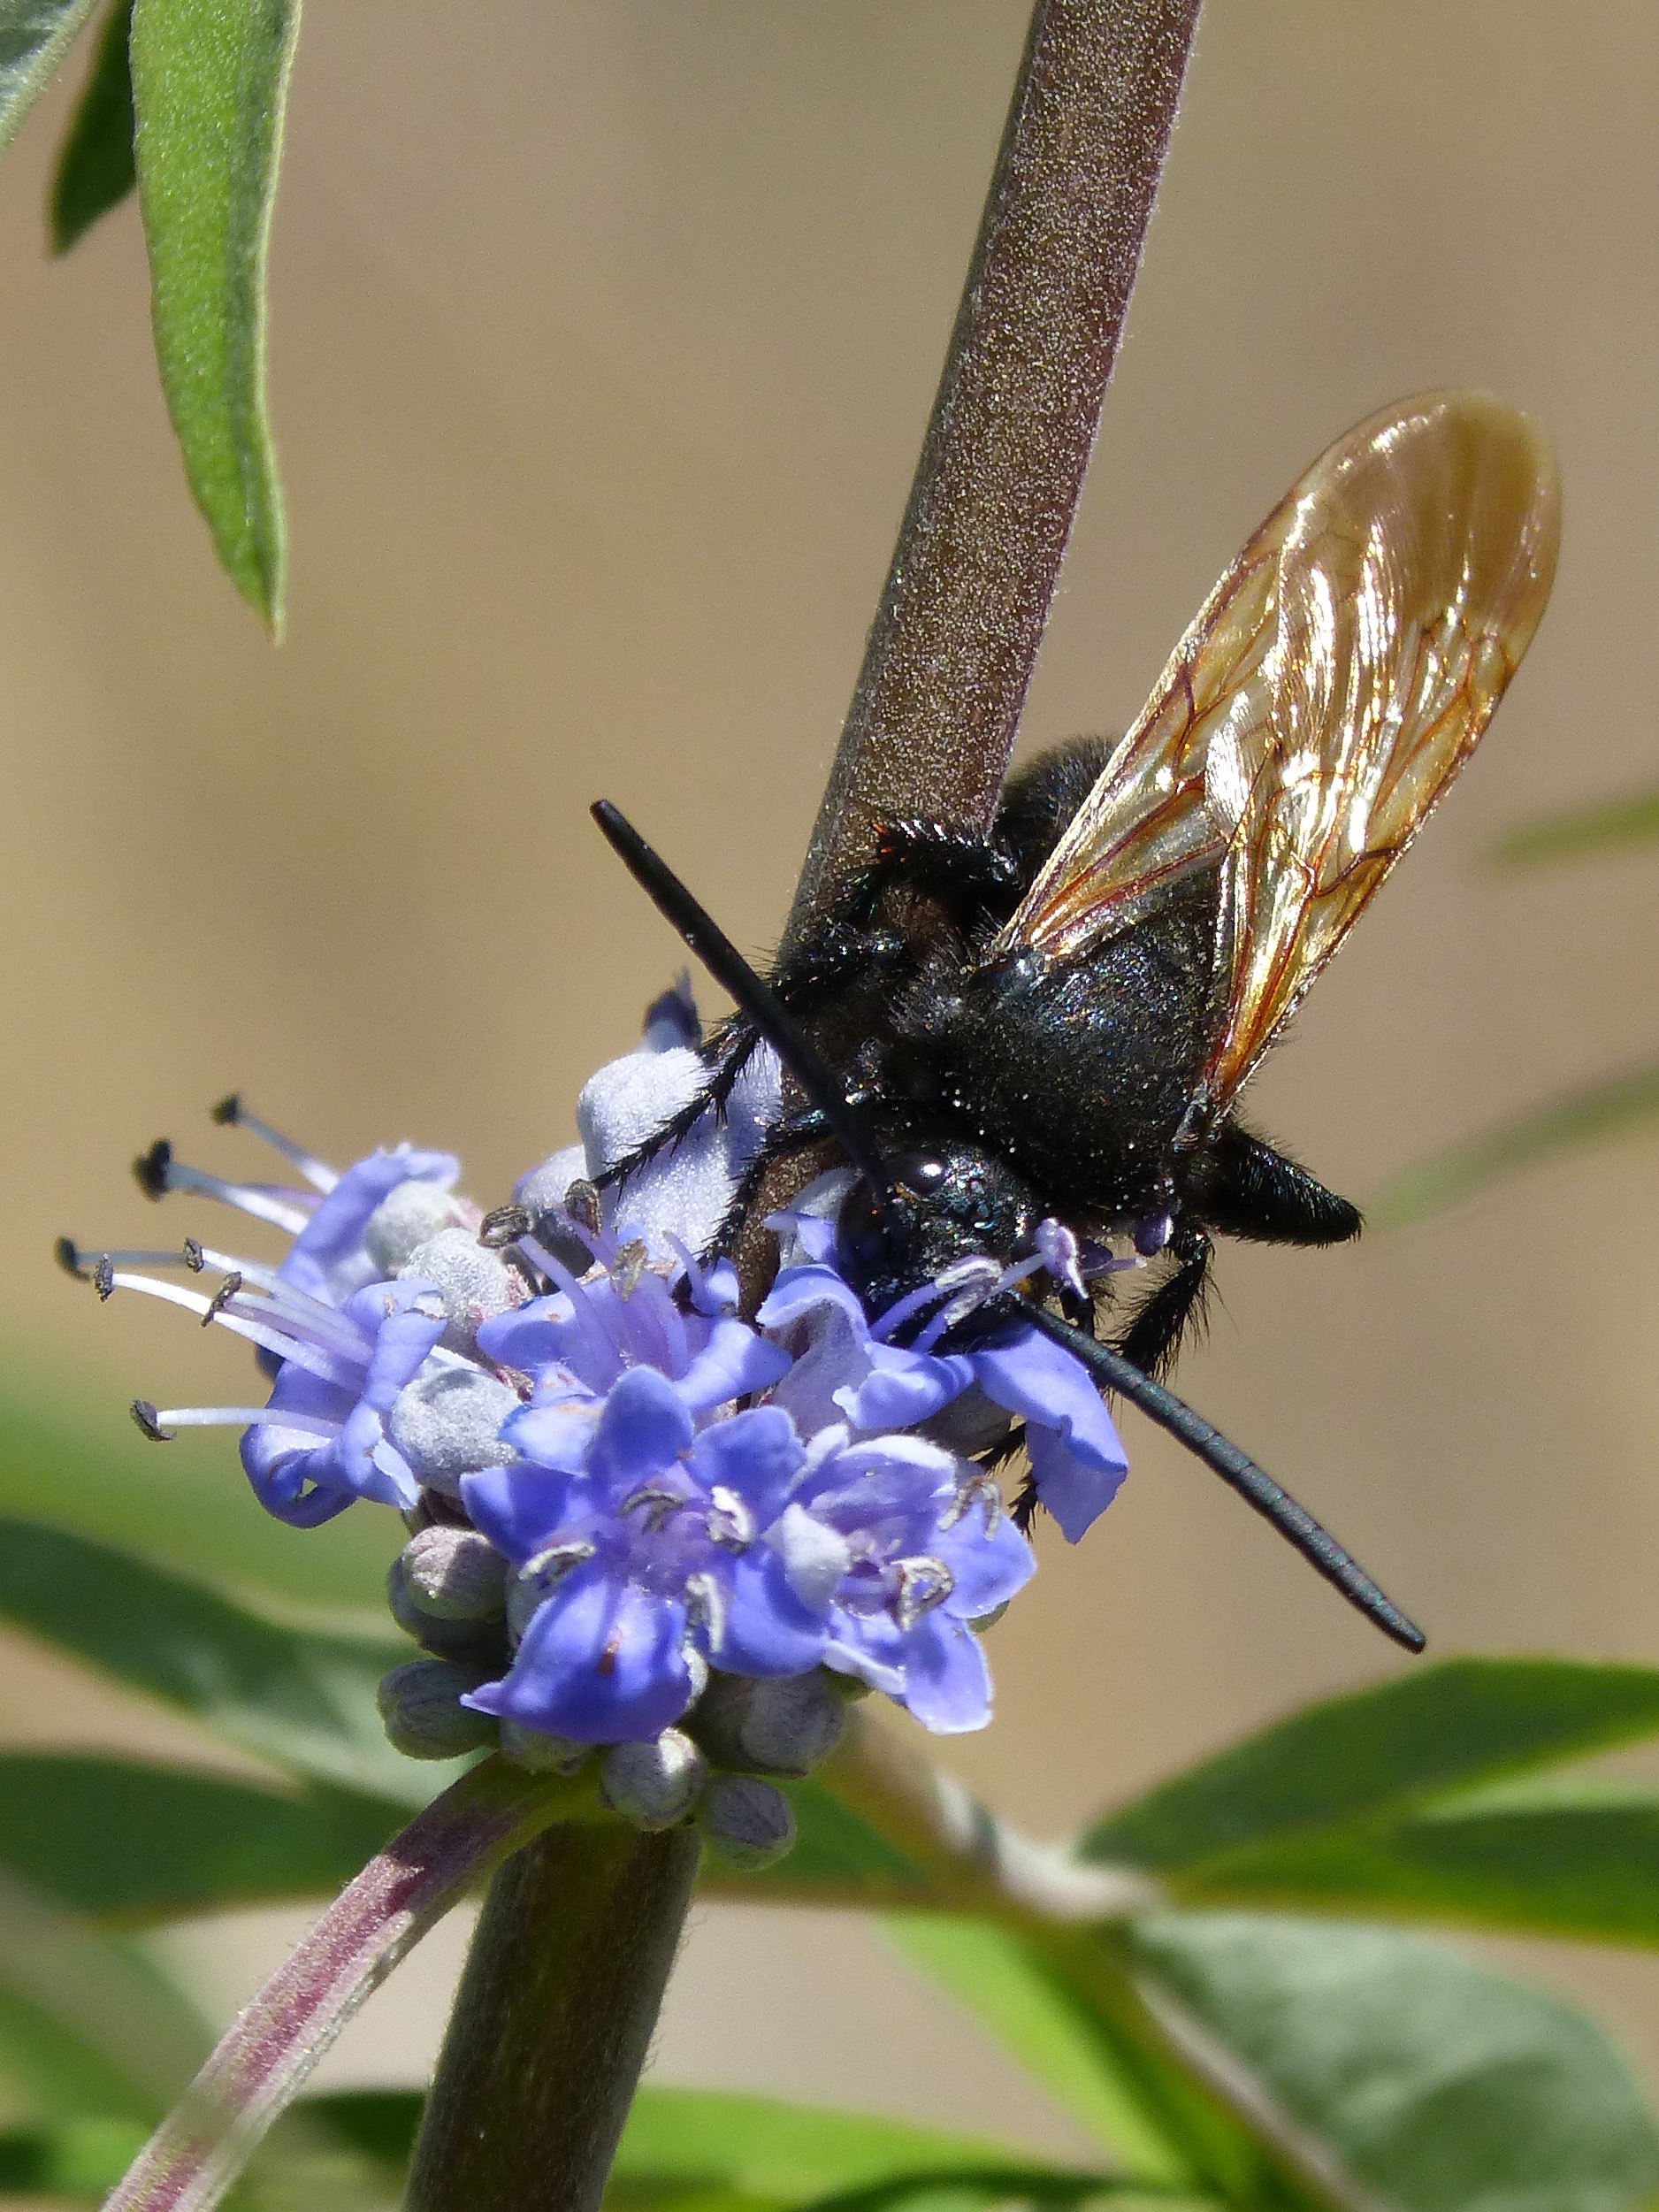
nature, flower, insect, botany, butterfly, flora, fauna, wild flower, invertebrate, close up, hornet, nectar, macro photography, arthropod, libar, megascolia maculata, membrane winged insect